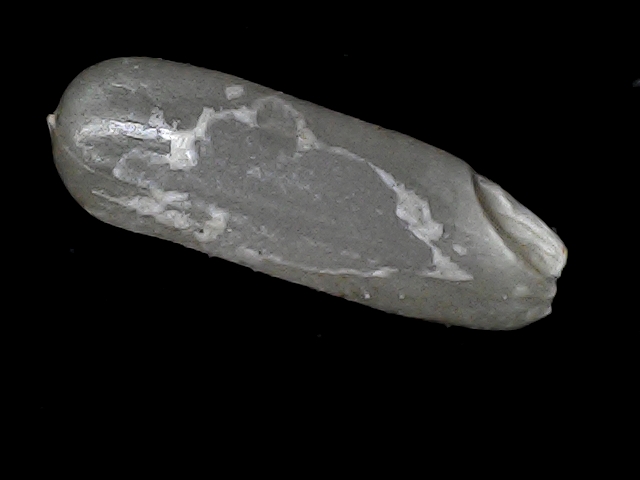
Rice variety: BD75